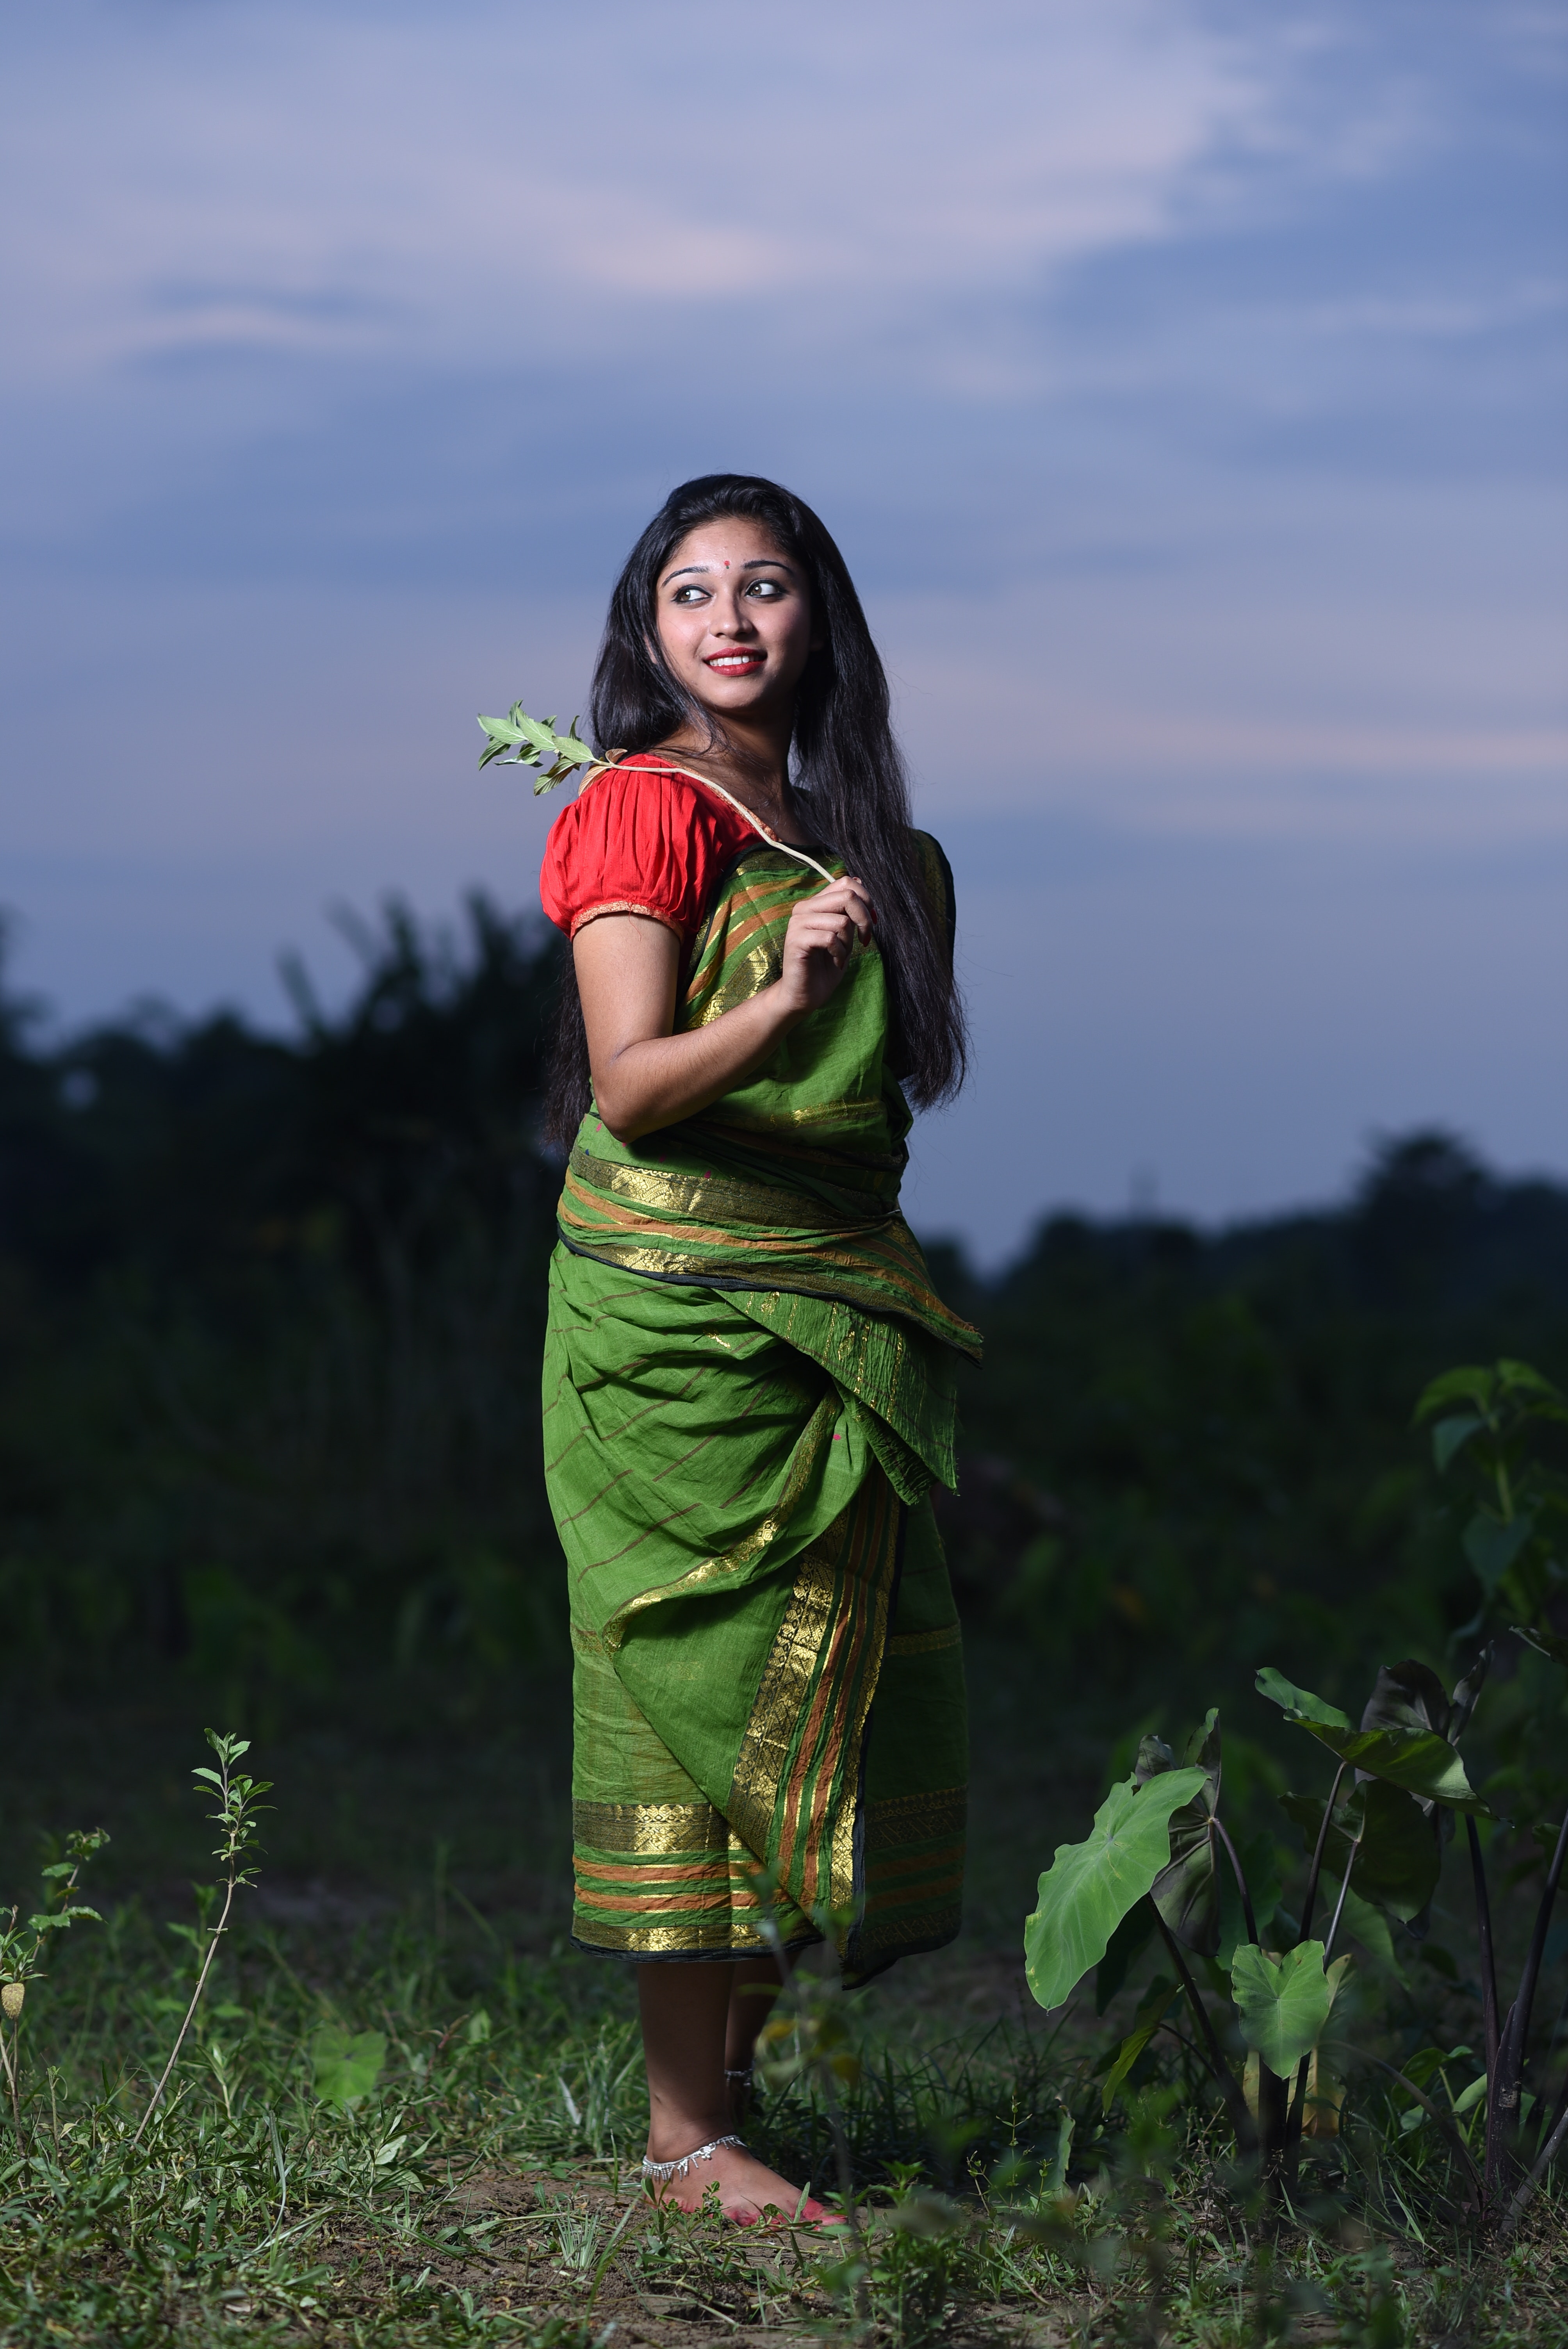
green, nature, woman, beauty, lady, photo shoot, girl, grass, model, photography, standing, tree, abdomen, trunk, black hair, dress, plant, grassland, field, meadow, long hair, smile, fun, spring, vacation